2009 AFF U-19 Youth Championship

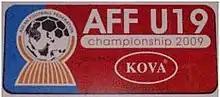
Competition Logo

The 2009 AFF U19 Youth Championship or AFF U.19 Kova Paint Cup 2009 was the sixth edition of the tournament organized by the ASEAN Football Federation and was hosted by Vietnam for the second time. The matches were played in Ho Chi Minh City from the 4th to the 12th of August 2009. Vietnamese company Kova Paint have become the sponsors of the tournament.